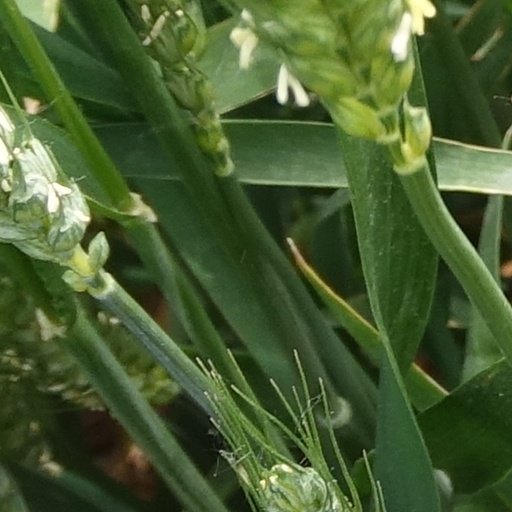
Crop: wheat